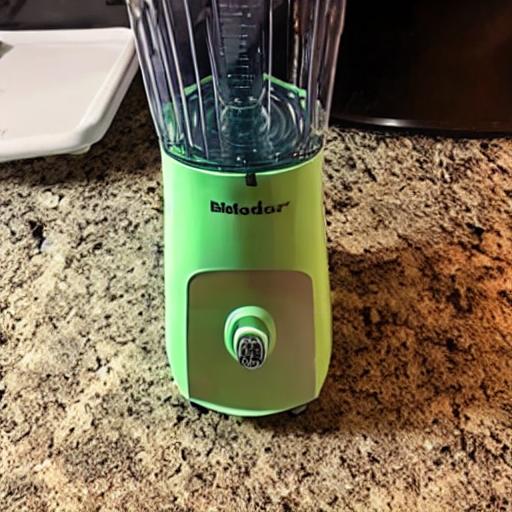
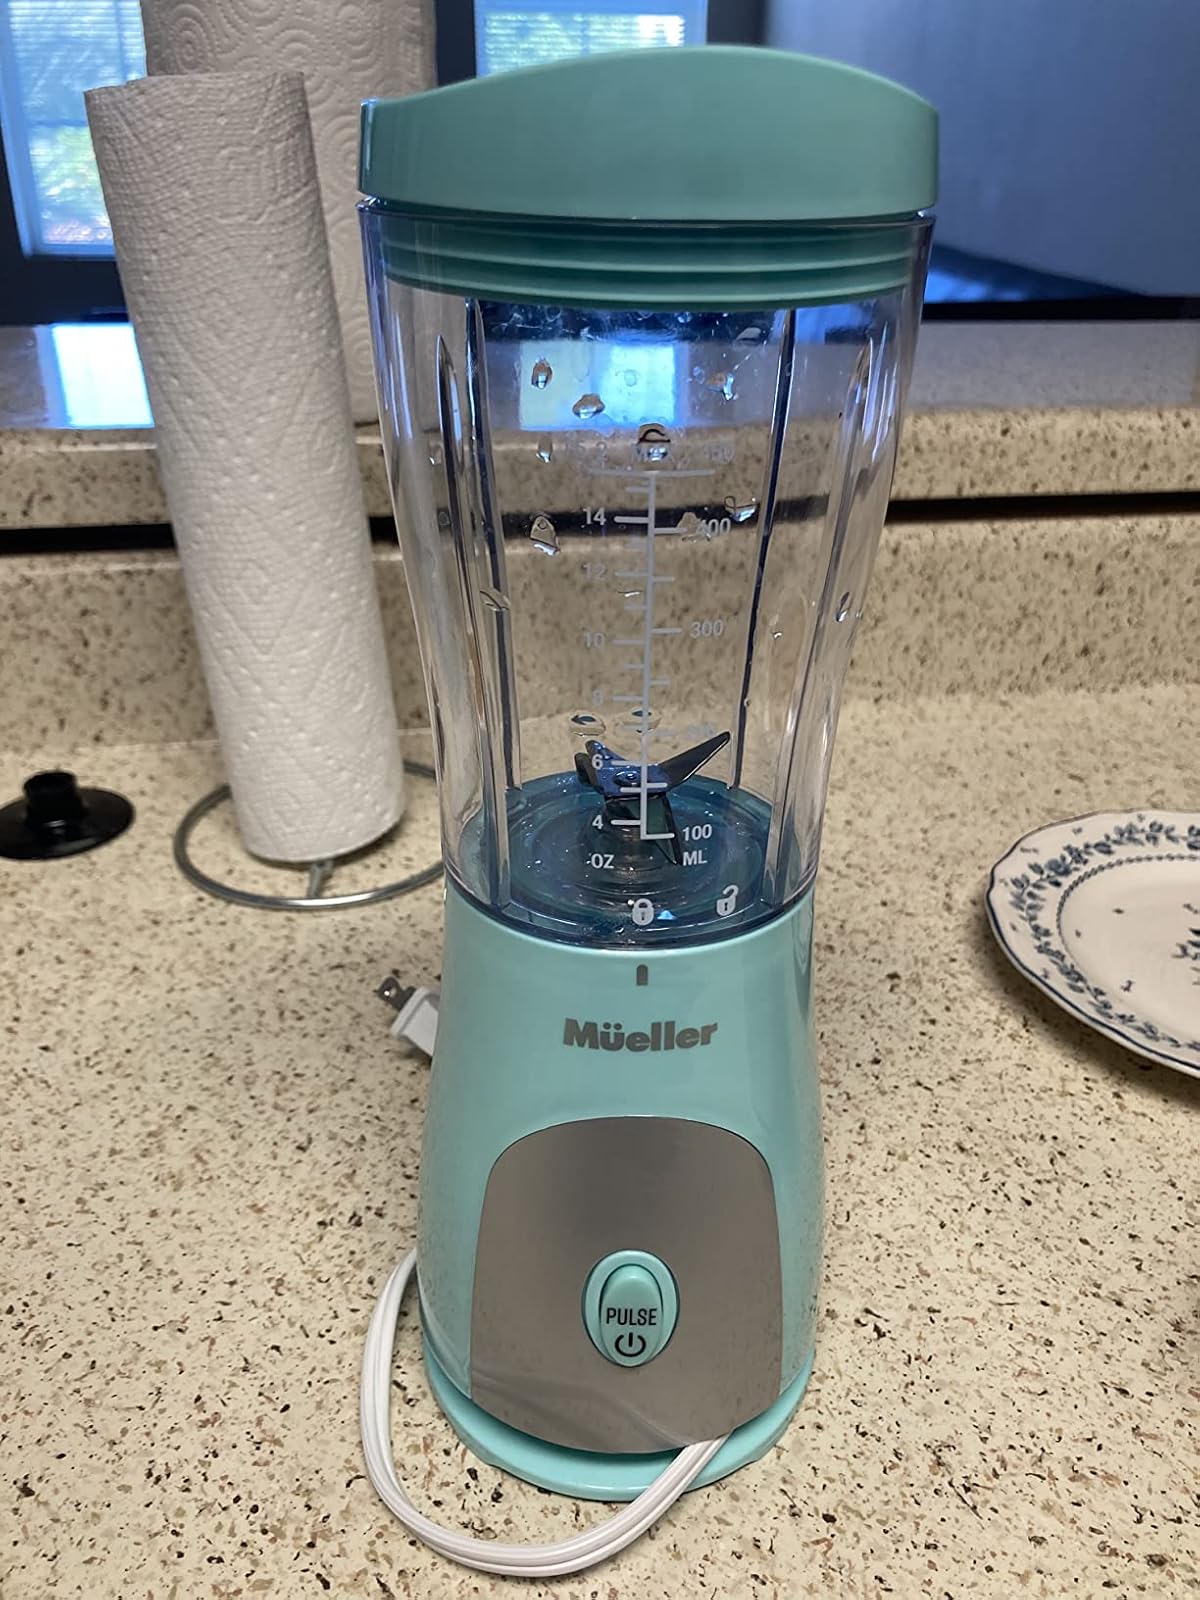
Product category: items_blender
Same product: no